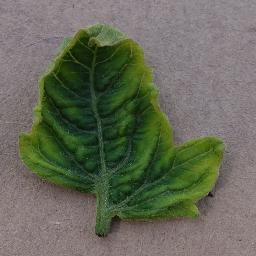
Label: Tomato___Tomato_Yellow_Leaf_Curl_Virus